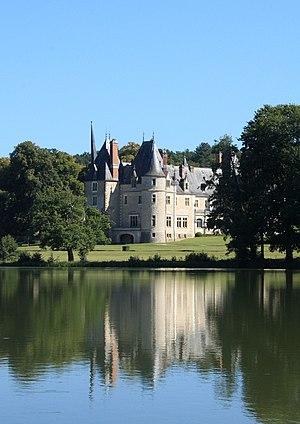
Le château de La Verrerie est situé à Oizon dans le département du Cher, près d'Aubigny-sur-Nère, à la frontière entre le Berry et la Sologne, à proximité d'un étang alimenté par la Nère et séparant la forêt de Cleffy de celle de l'Aumone.
Cet article recense les monuments historiques du Cher, en France.
Cet article recense de manière non exhaustive les châteaux et demeures situés dans le département français du Cher. Il est fait état des inscriptions et classements au titre des monuments historiques.